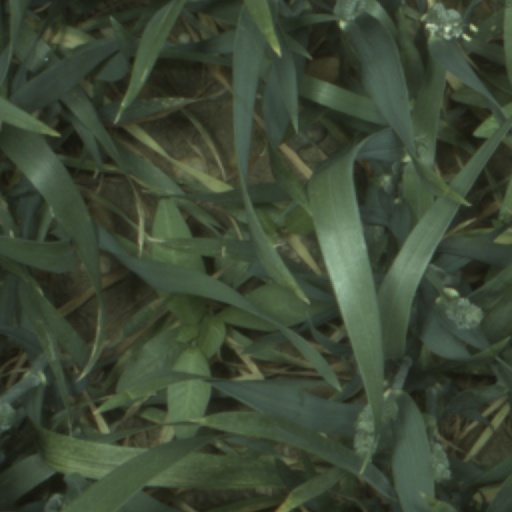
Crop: wheat